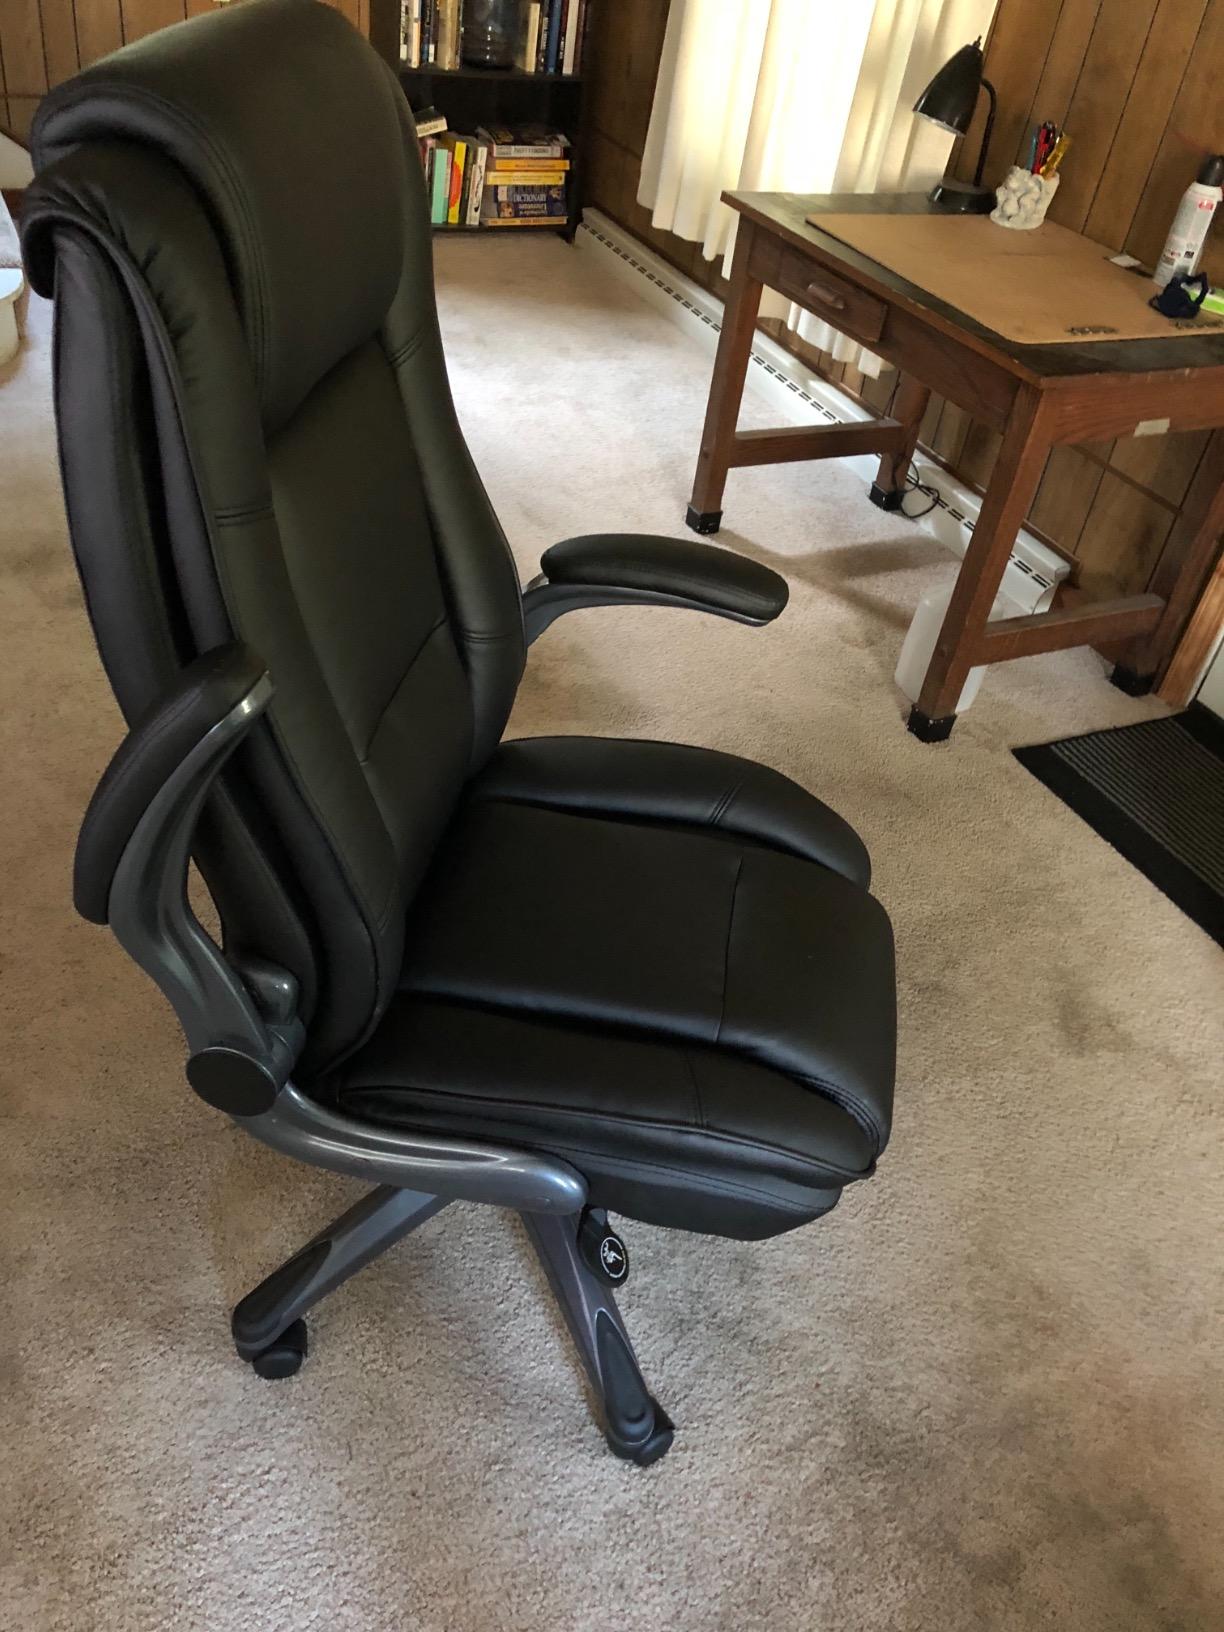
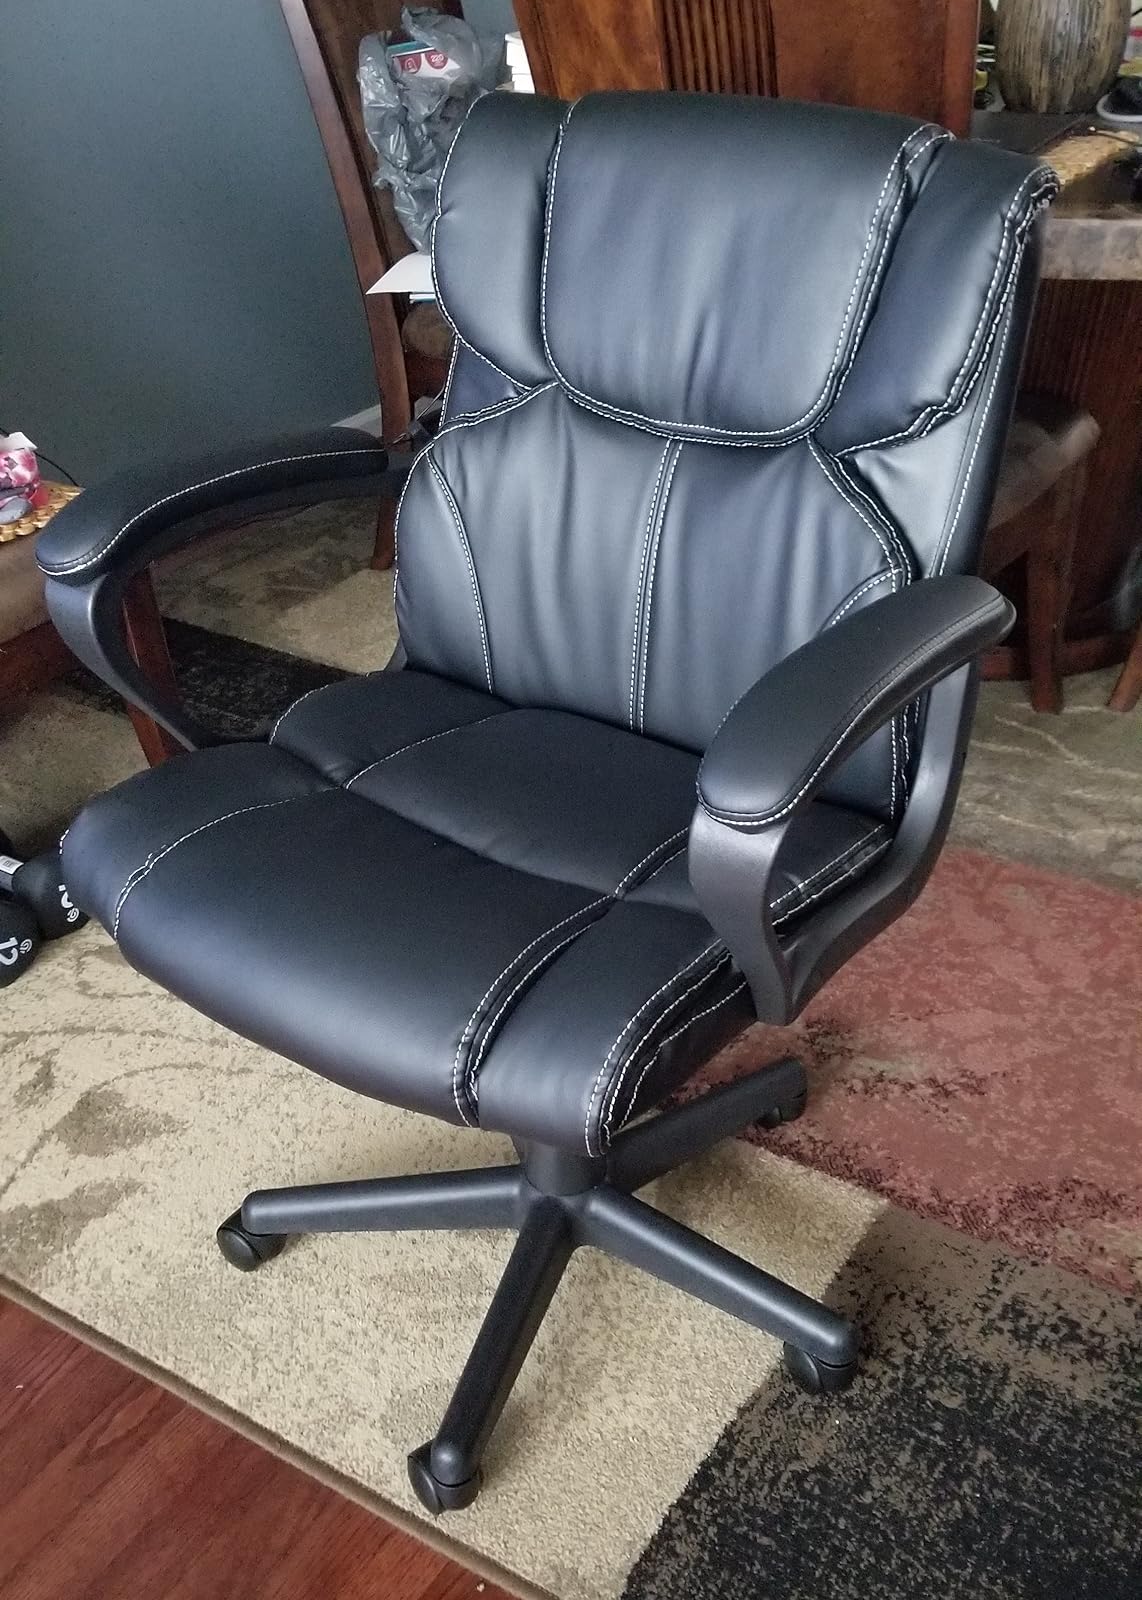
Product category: items_chair
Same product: no